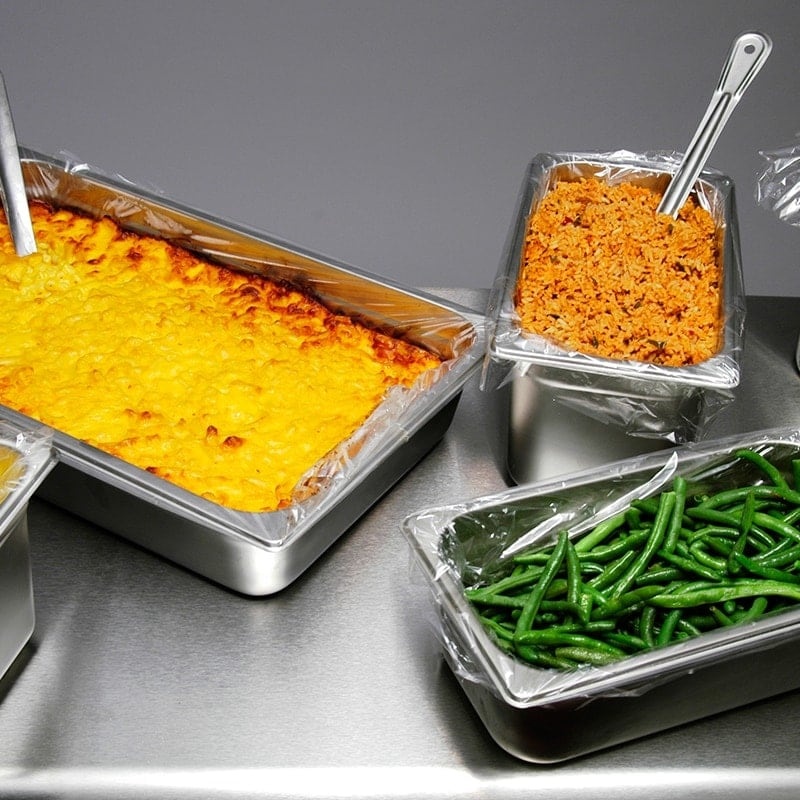
18" X 20" Value Plus Poly Pan Liner - 9 & 11 Quart Round Pans
Brand: Universal Plastic
Value Plus Poly Pan Liners are made from an exclusive PTL material that gives great performance at a fraction of the cost of Nylon pan liners. Use Value Plus Poly Pan Liners to protect oven baking and roasting pans, steam table serving pans and cooking pots and more to make clean up a breeze. Using these popular pan liners is a great way to save on labor/clean up of cooking pans in busy kitchens. They also preserve the life of pans by acting as a physical barrier to sticky and baked-on residue and thus avoiding the repetitive scrubbing that reduces the life of the pan. The liner bags are designed to withstand temperatures from +400 degrees F to -100 degrees F, so they can be used for short term food storage as well.Fits 9 & 11 Quart Round Pans (11" Diameter X 8 13/16" Deep)Save money by reducing amount of labor required for clean up in busy kitchensValue Plus Poly Pan Liners cost significantly less than Poly Nylon Pan LinersUniversal is the exclusive U.S. manufacturer for PTL Pan Liner materialTemperature range is from -100°F to 400°FThinner gauge provides better flexibility
Category: Home & Garden > Kitchen & Dining > Kitchen Tools & Utensils > Oven Bags